Jeans (film)

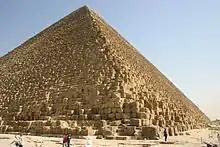
The Great Pyramid of Giza, one of the Seven Wonders of the Ancient World seen in the film

The actual present scenes of the story are filmed in United States and few Tamil Nadu cities especially in Chennai, Karaikudi and Madurai. the fantasy song scenes set in the United States, the team toured various American cities with a tour party of 35 technicians, including eight from Hollywood. The initial scenes of the Nachiyappan family's catering company were filmed in Las Vegas, whilst other scenes were shot in California at the Universal Studios, where the shooting of foreign films is usually not permitted. However, with influence from the film's producer Ashok Amritraj they were able to obtain special permission to film a few scenes inside. Besides the King Kong set, "Jeans" was also shot in the "simulated earthquake experience" sets.